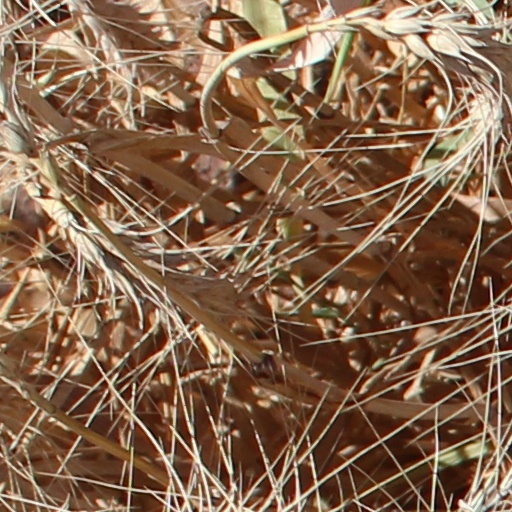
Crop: wheat